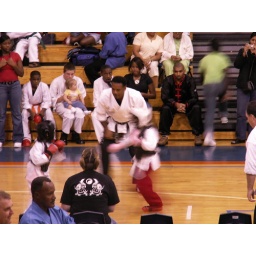
laura in the red pants